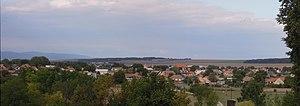
Čab est un village de Slovaquie situé dans la région de Nitra.